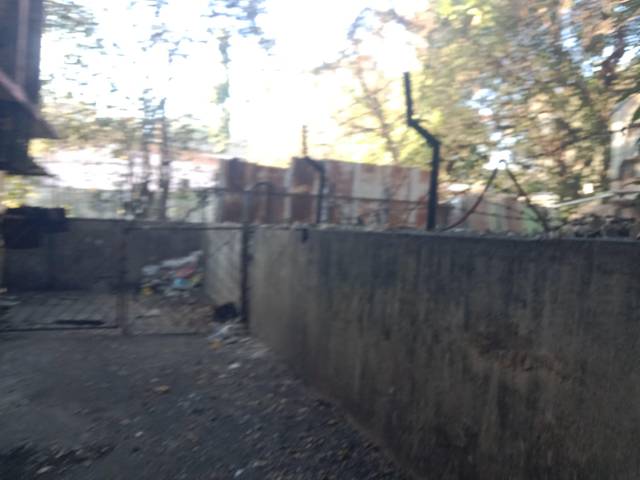
Region: India
Coordinates: 19.094, 72.9